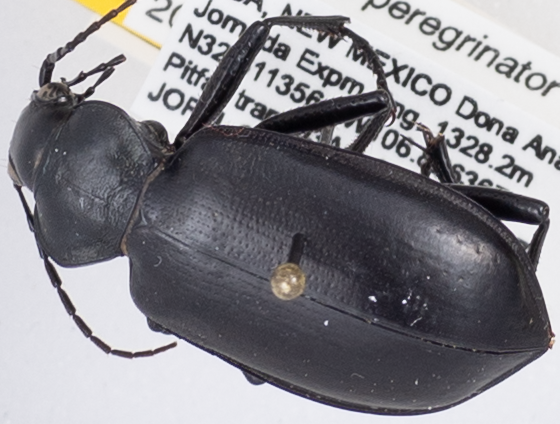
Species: Calosoma peregrinator
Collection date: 2021-08-03
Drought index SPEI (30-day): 0.54
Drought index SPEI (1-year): -1.01
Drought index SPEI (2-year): -0.32